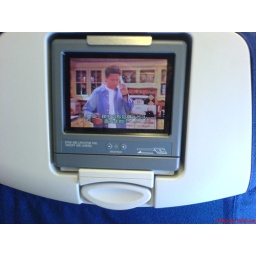
Mini TV in Cathay pacific airplane